Mrinalini Devi

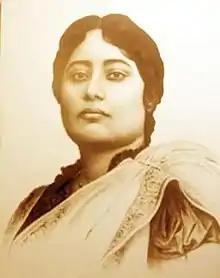

Mrinalini Devi ( born Bhabatarini Roy Choudhury; 1 March 1874 – 23 November 1902) was a translator and the wife of Nobel laureate poet, philosopher, author and musician Rabindranath Tagore. She was from the Jessore District, where her father worked at the Tagore estate. In 1883, at the age of nine, she married Tagore.